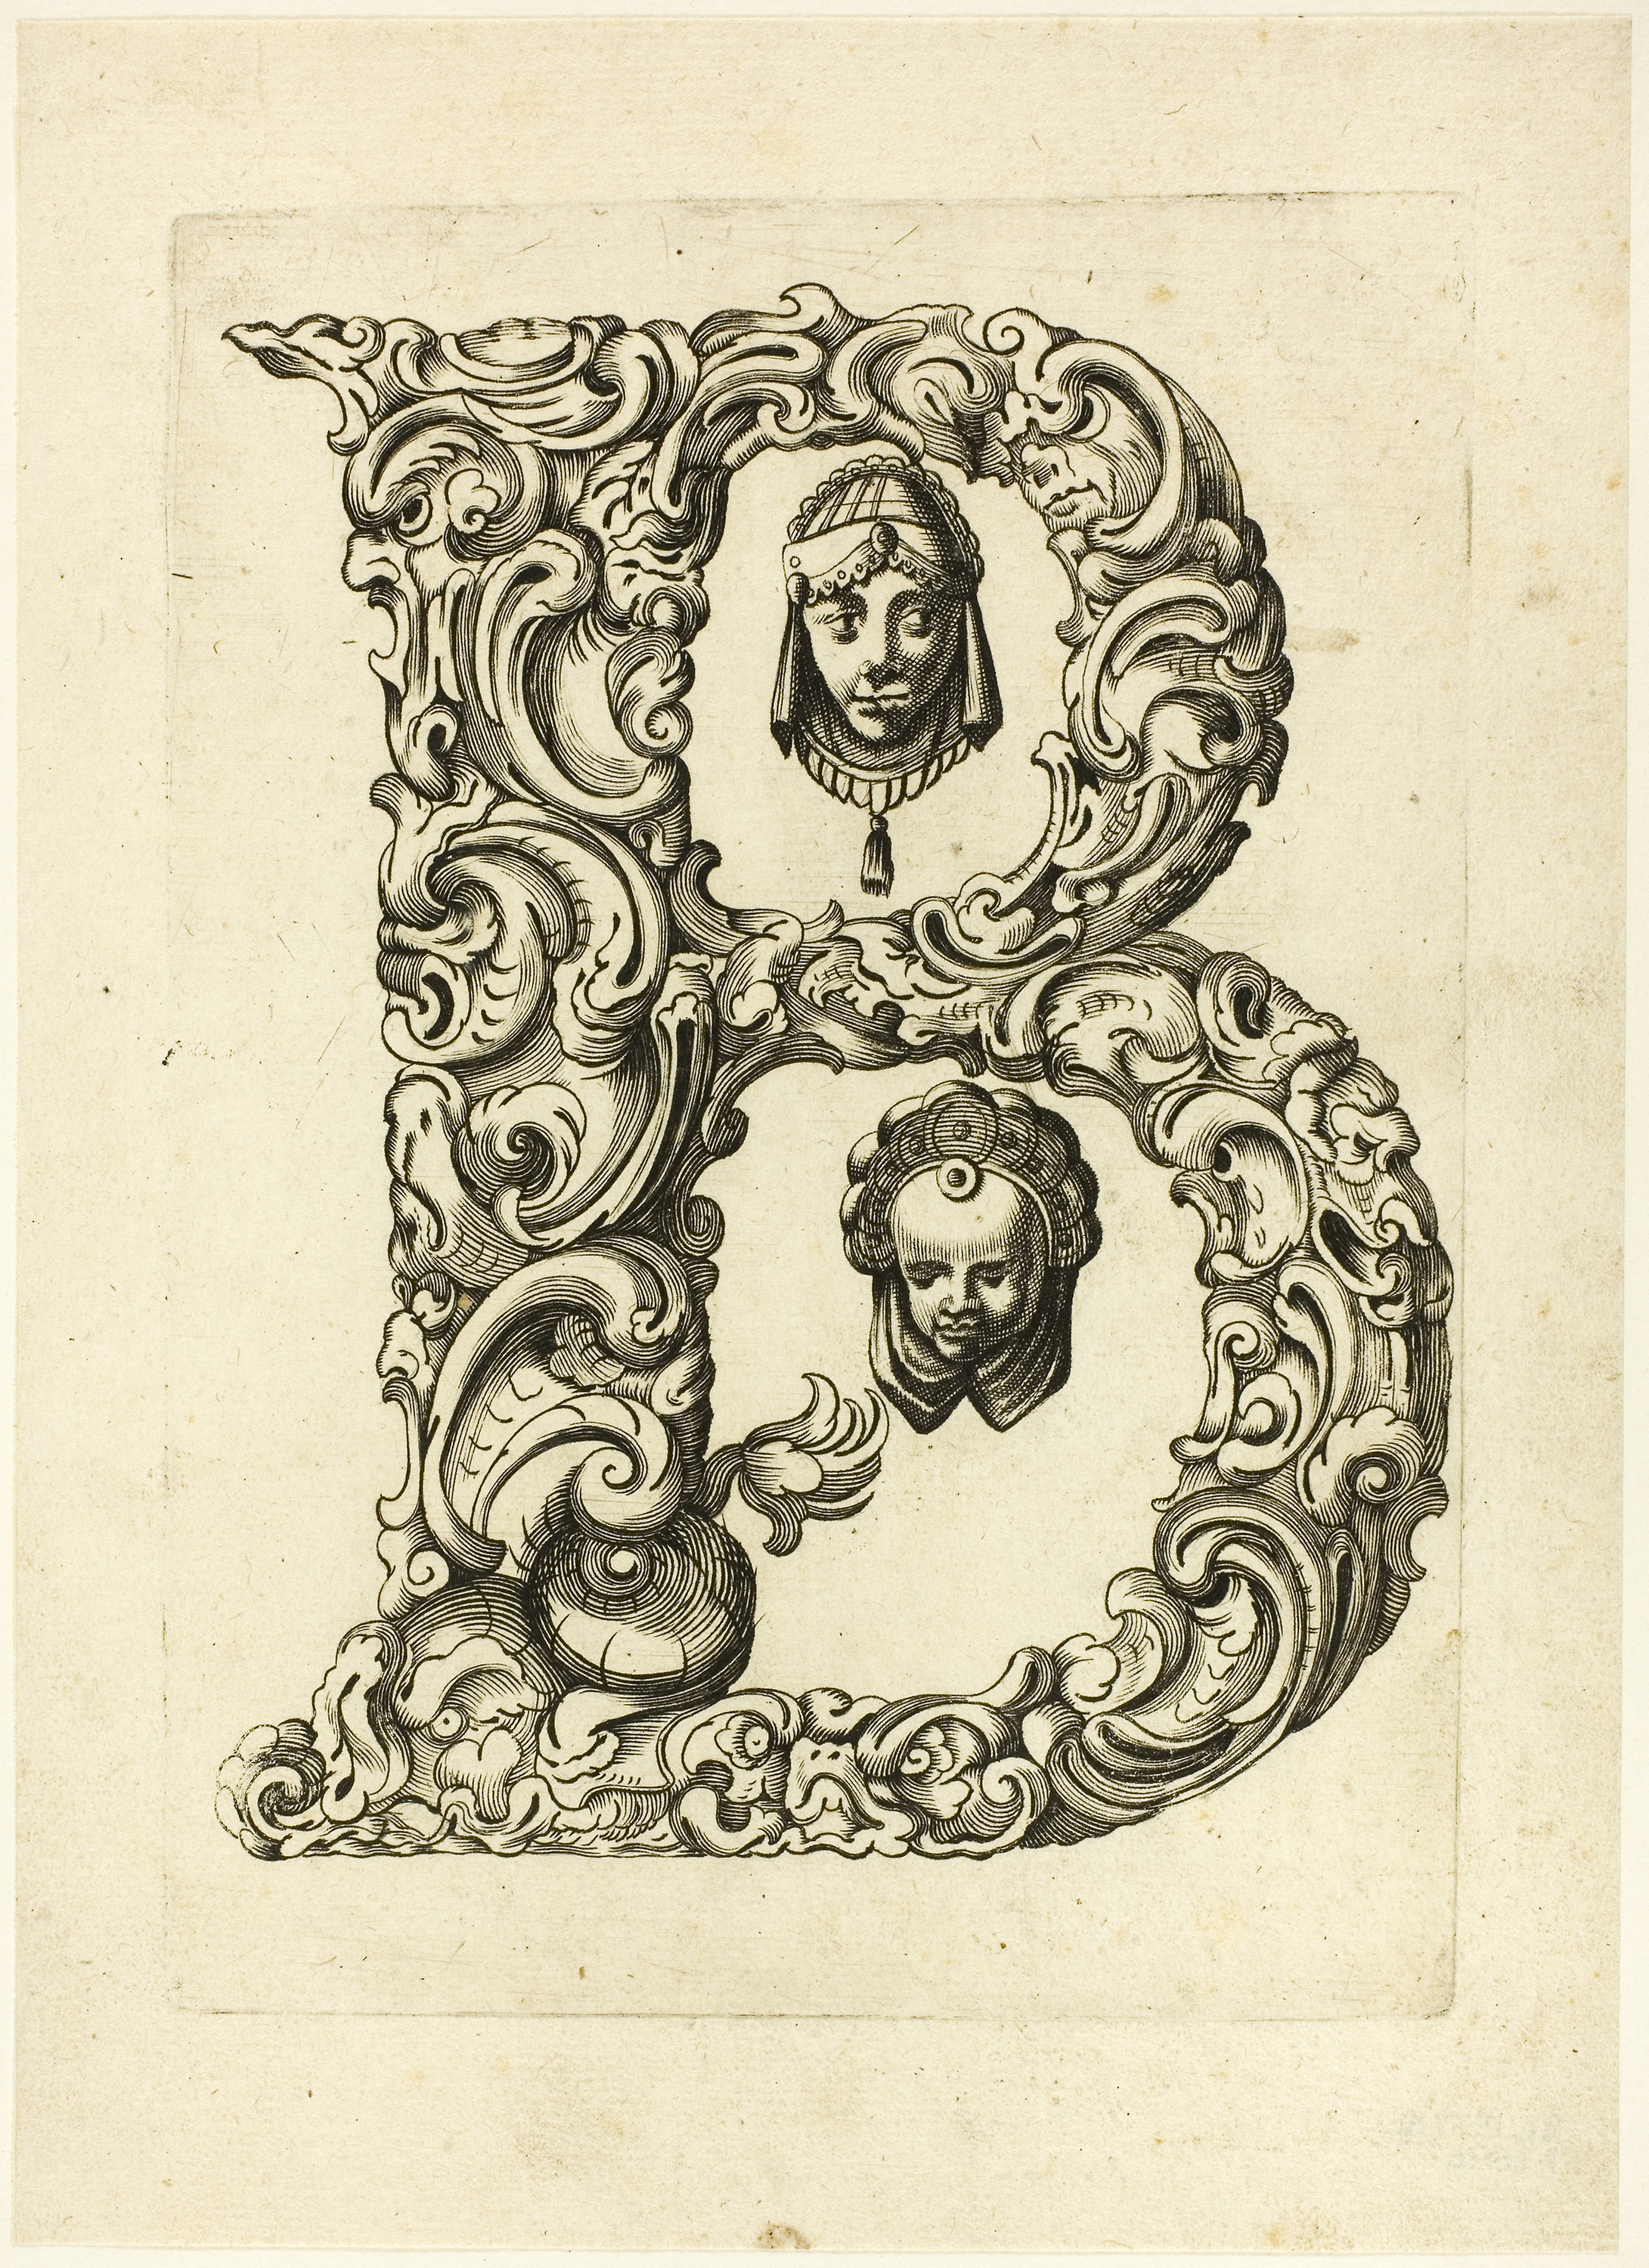
art, drawing, font, illustration, serpent, black and white, visual arts, artwork, history, printmaking, pattern